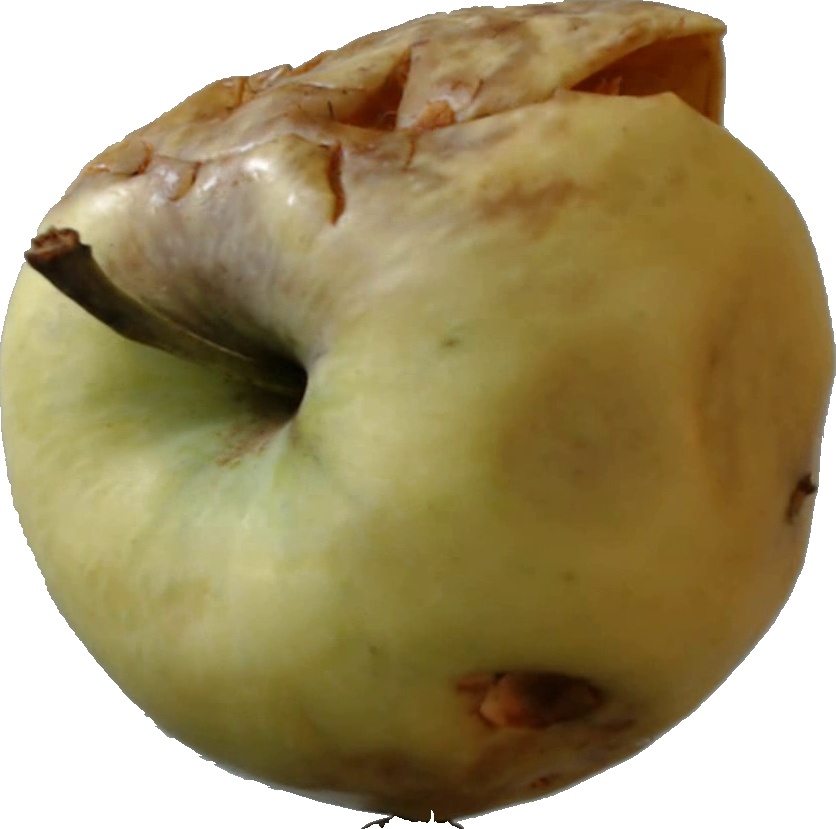
Label: apple_hit_1